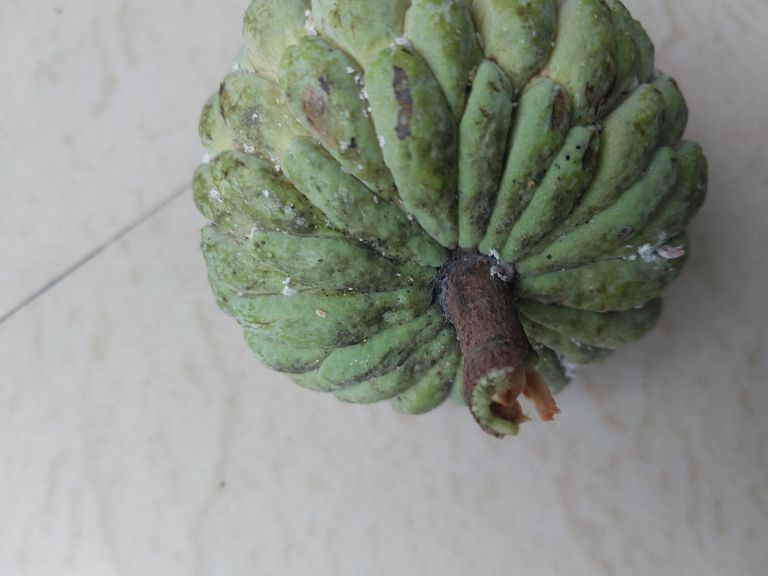
Disease label: Leaf spot on fruit